Mouthguard

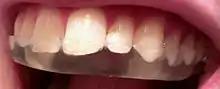
Vacuum form mouthguard made from an impression using dental alginate.

An impression of the user's teeth is used to create a best-fit mouth protector. The impression may be obtained by using a specially designed impression kit that uses dental putty, or from a dentist who will take an impression in dental alginate material. In the EU, the guard must be sold with a CE mark and the guard must have passed an EC Type-Examination test, performed by an accredited European Notified Body.